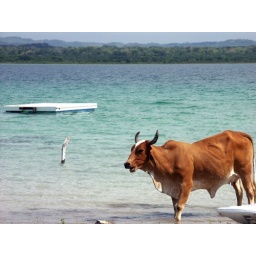
a cow in a lake